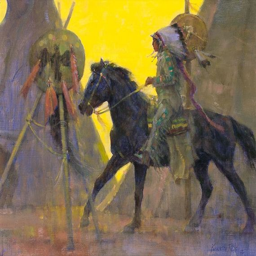
artwork by person , made of oil on panel kp